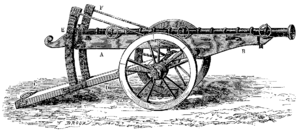
Serpentine de Charles-le-Téméraire (canon dépourvu de tourillons, et muni d’un pointard en arc de cercle)